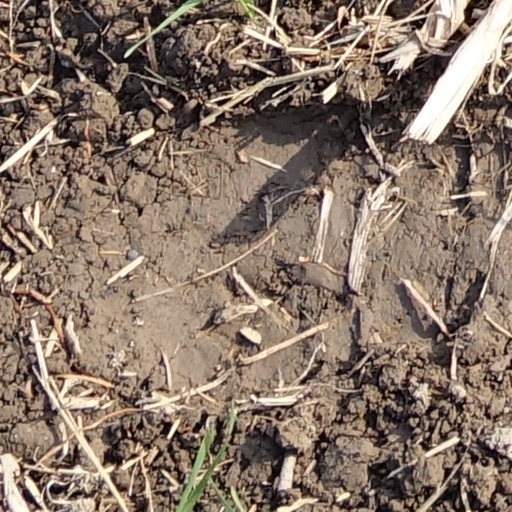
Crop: wheat